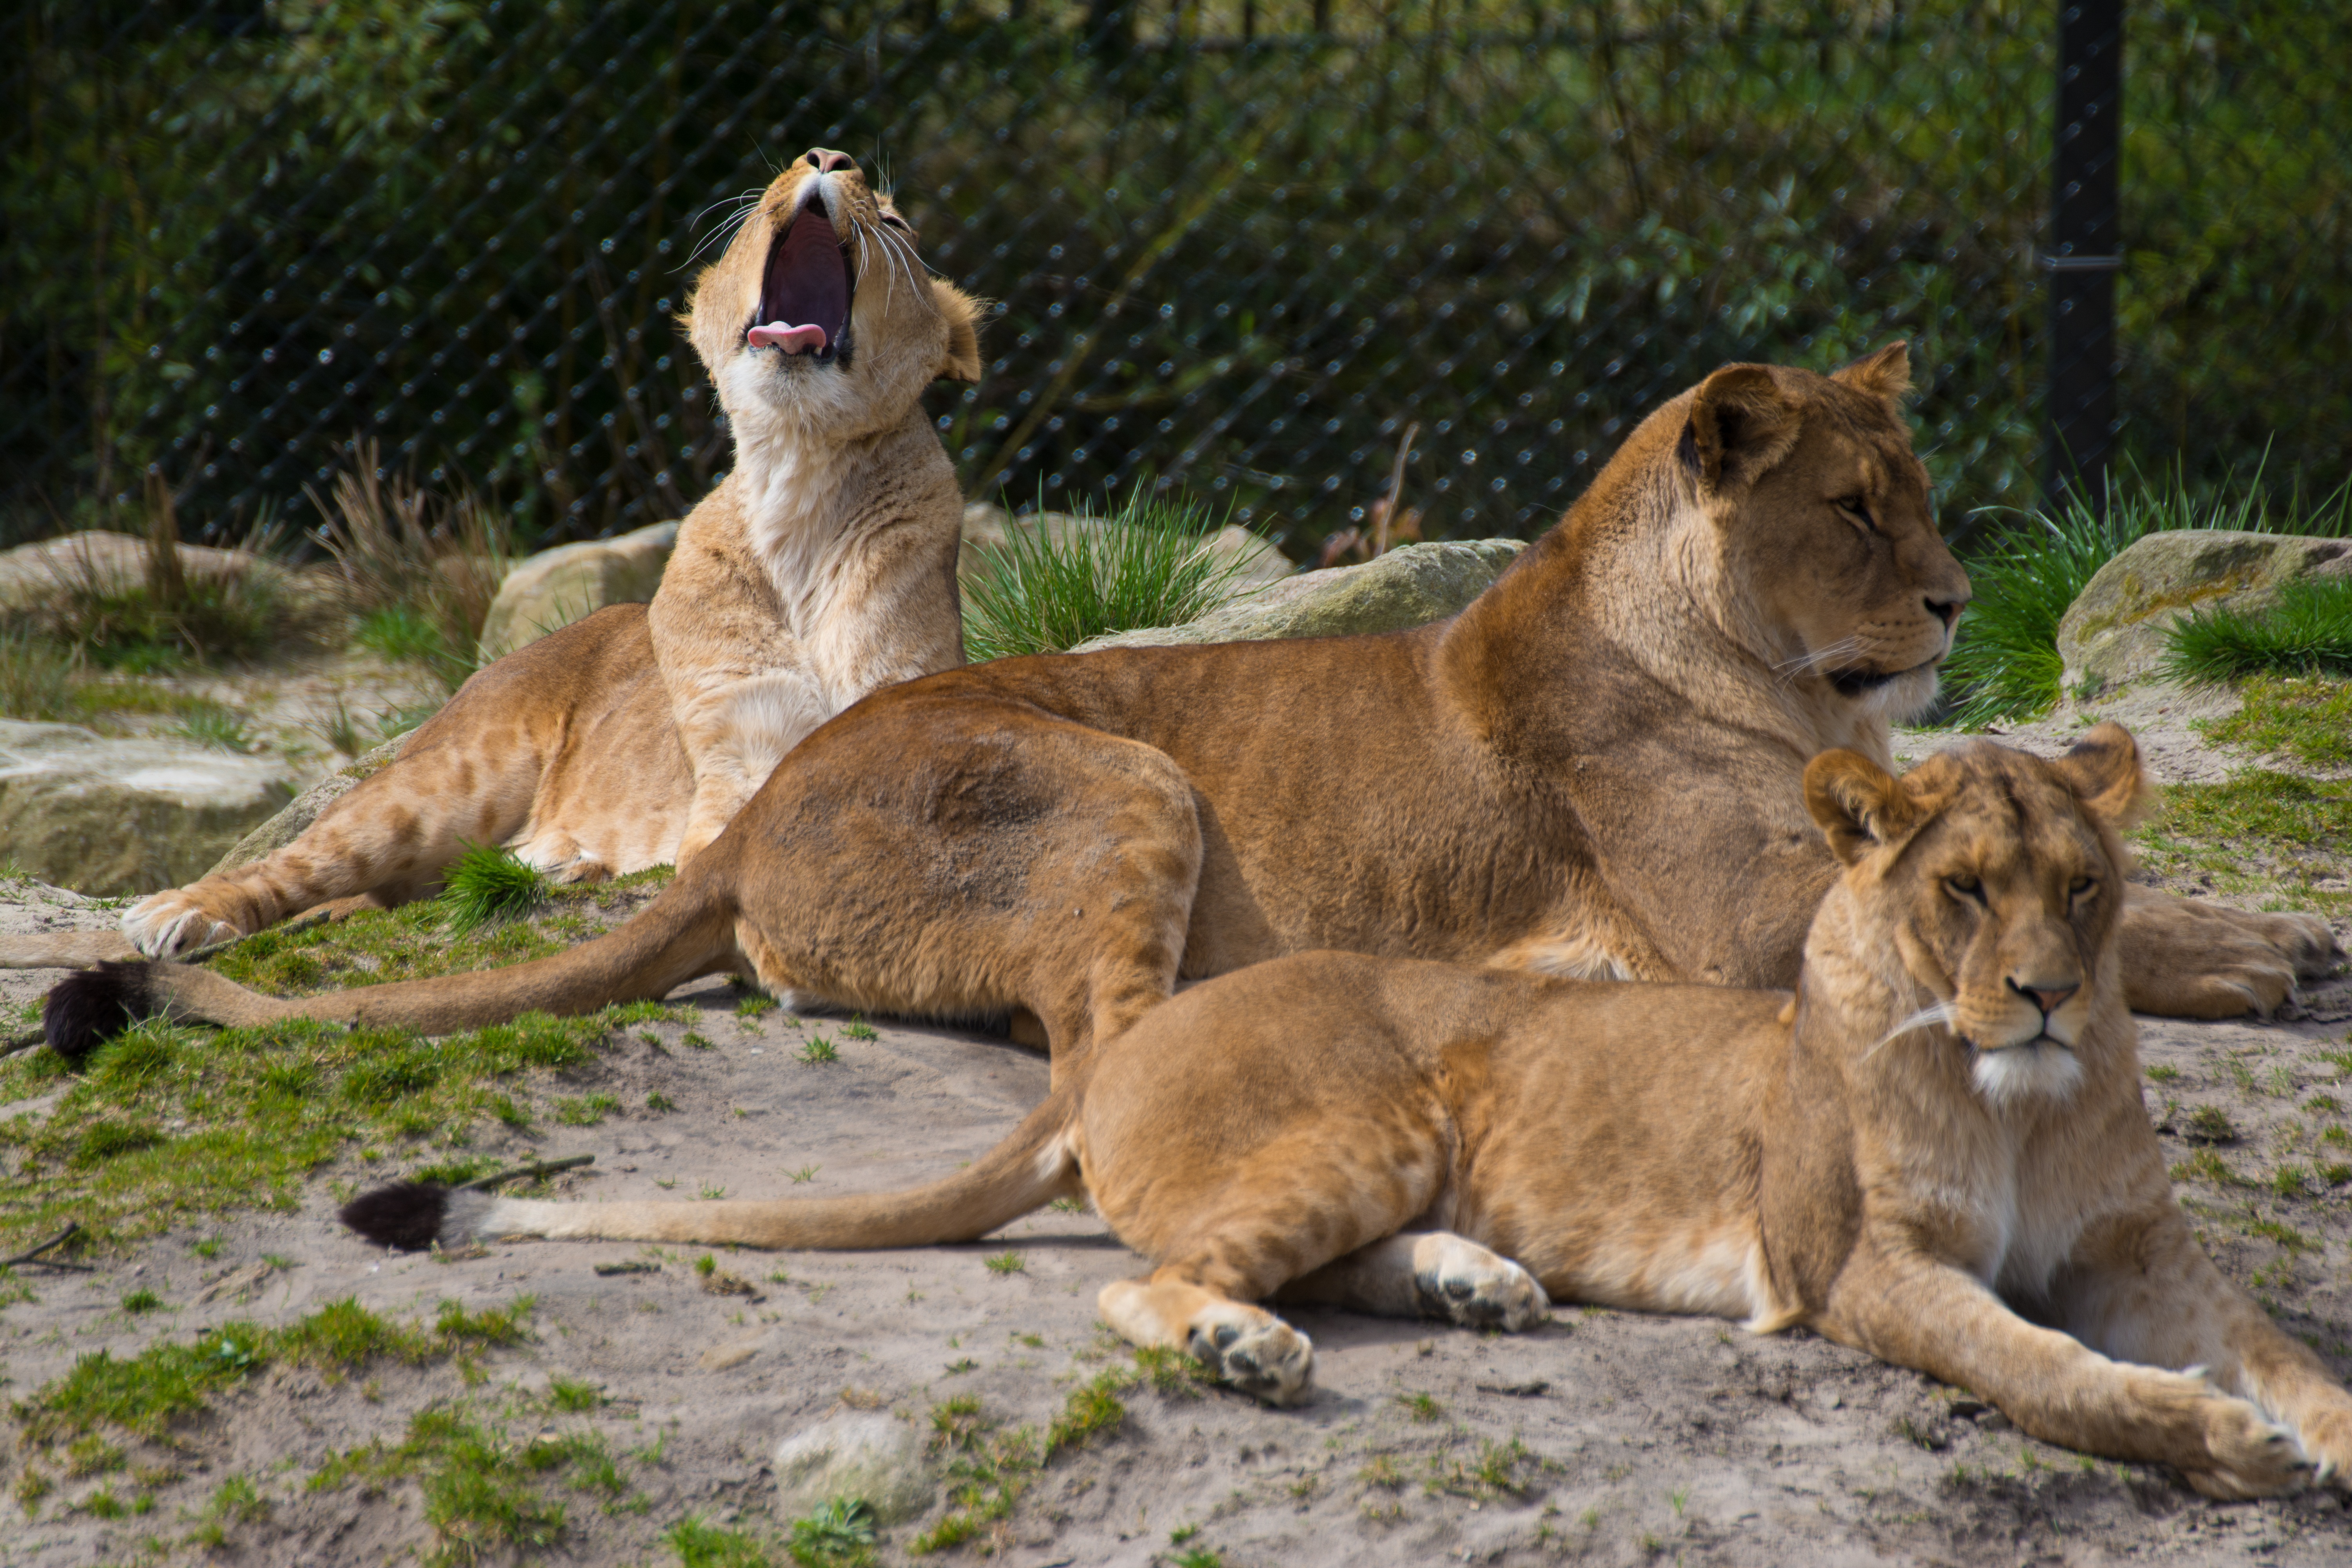
mammal, wildlife, fauna, lion, puma, safari, big cats, zoo, cat like mammal, adventure